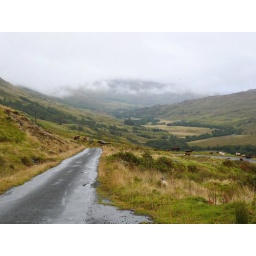
An old, unmarked hydro road took us over the mountain and back to Killin.